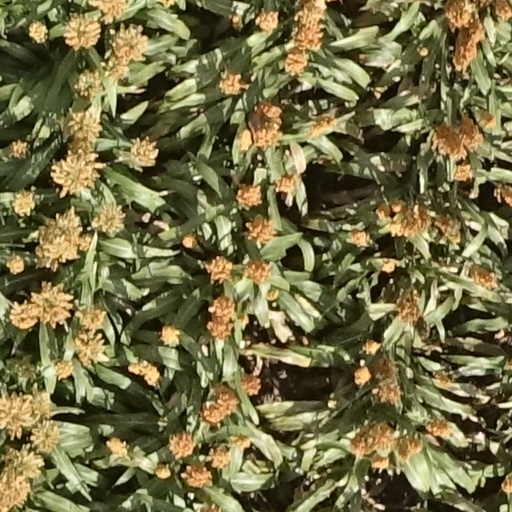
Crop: sorghum